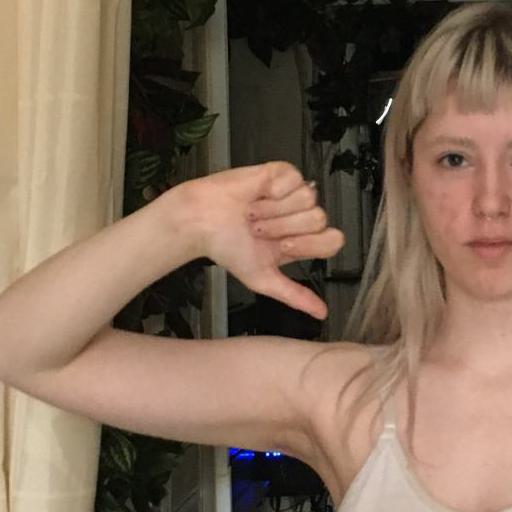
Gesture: dislike